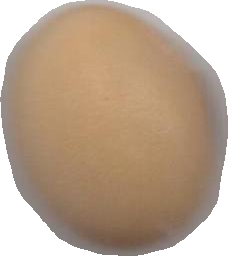
Variety: Anjasmoro